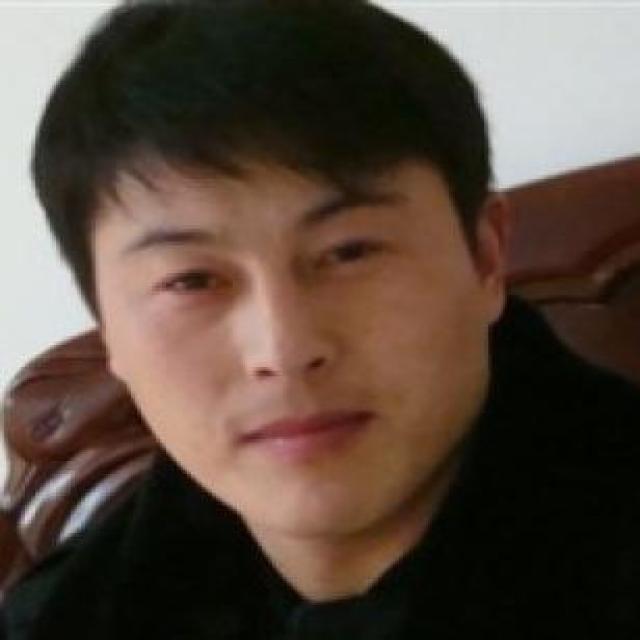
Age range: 21-44